Prayagraj

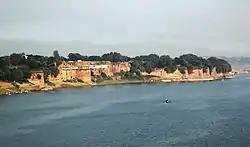
Allahabad Fort, built by Mughal Emperor Akbar in 1575 on the banks of the Yamuna River

Acharya Hemachandrasuri's "Triṣaṣṭiśalākāpuruṣacaritra" describes "Purimtal" as a 'hub of Jain activity', where multiple Tirthankaras, including Mahavira, visited and meditated. Mahavira is said to have practised deep meditation in the "Shakatmukh Udyan" nearby, and a divine Samavasaran was constructed here. Acharya Arnikaputra is also said to have attained omniscience and moksha near the Triveni Sangam, the confluence of the Ganges, Yamuna, and Saraswati rivers.